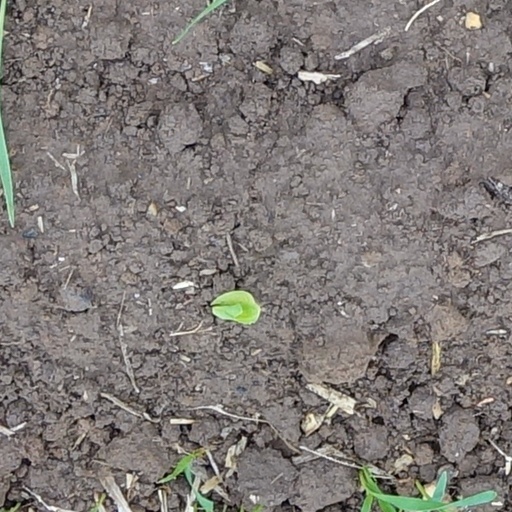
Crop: wheat